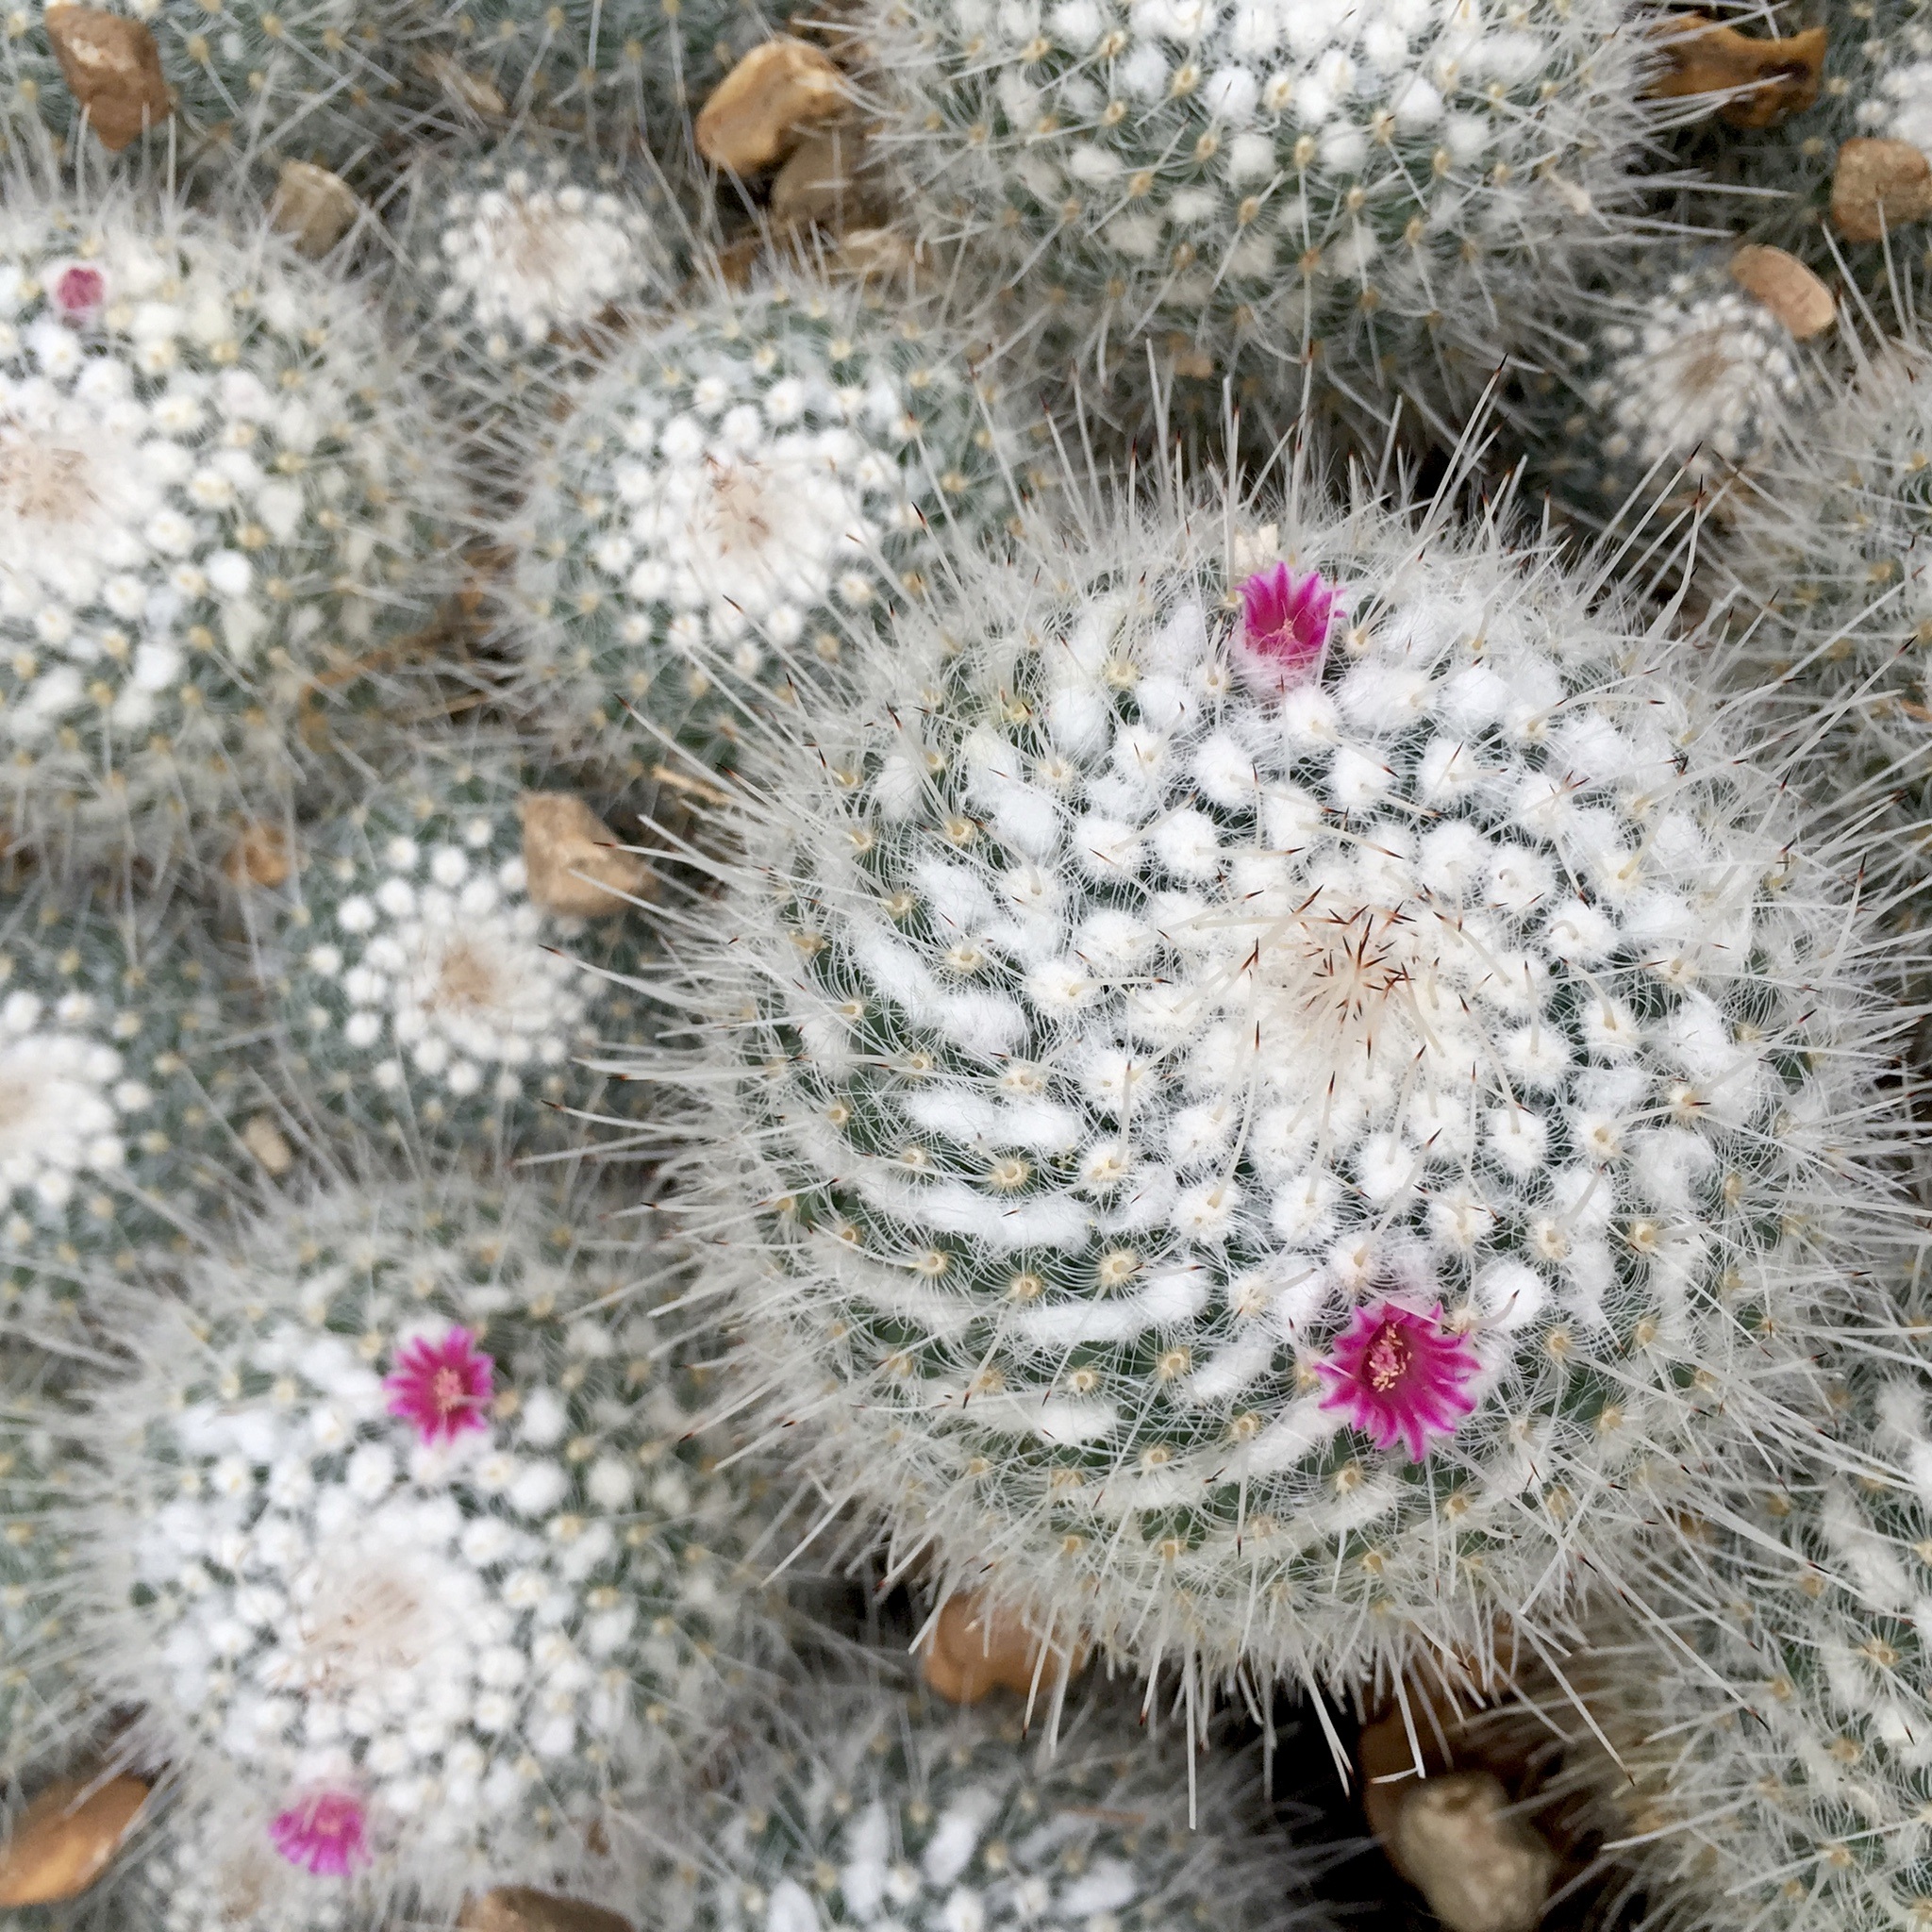
nature, prickly, cactus, sharp, plant, white, desert, flower, summer, pattern, botany, succulent, garden, cacti, flora, botanical, caryophyllales, flowering plant, land plant, hedgehog cactus